Euripides

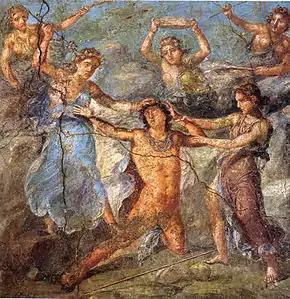
Ancient Roman wall painting from House of the Vettii in Pompeii, showing the death of Pentheus, as portrayed in Euripides's "Bacchae"

Like Euripides, both Aeschylus and Sophocles created comic effects, contrasting the heroic with the mundane, but they employed minor supporting characters for that purpose. Euripides was more insistent, using major characters as well. His comic touches can be thought to intensify the overall tragic effect, and his realism, which often threatens to make his heroes look ridiculous, marks a world of debased heroism: "The loss of intellectual and moral substance becomes a central tragic statement". Psychological reversals are common and sometimes happen so suddenly that inconsistency in characterization is an issue for many critics, such as Aristotle, who cited "Iphigenia in Aulis" as an example ("Poetics" 1454a32). For others, psychological inconsistency is not a stumbling block to good drama: "Euripides is in pursuit of a larger insight: he aims to set forth the two modes, emotional and rational, with which human beings confront their own mortality." Some think unpredictable behaviour realistic in tragedy: "everywhere in Euripides a preoccupation with individual psychology and its irrational aspects is evident...In his hands tragedy for the first time probed the inner recesses of the human soul and let "passions spin the plot"." The tension between reason and passion is symbolized by his characters' relationship with the gods: For example, Hecuba's prayer is answered not by Zeus, nor by the law of reason, but by Menelaus, as if speaking for the old gods. And the perhaps most famous example is in "Bacchae" where the god Dionysus savages his own converts. When the gods do appear (in eight of the extant plays), they appear "lifeless and mechanical". Sometimes condemned by critics as an unimaginative way to end a story, the spectacle of a "god" making a judgement or announcement from a theatrical crane might actually have been intended to provoke scepticism about the religious and heroic dimension of his plays. Similarly, his plays often begin in a banal manner that undermines theatrical illusion. Unlike Sophocles, who established the setting and background of his plays in the introductory dialogue, Euripides used a monologue in which a divinity or human character simply tells the audience all it needs to know to understand what follows.